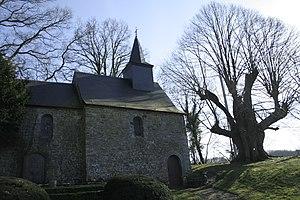
Tilleul commun (Tilia × europaea L.) Le plus gros tilleul commun de Belgique. Circonférence mesurée à 1m50 du sol: 867 cm - (2007) Position exacte
Flostoy est une section de la commune belge de Havelange située en Région wallonne dans la province de Namur.